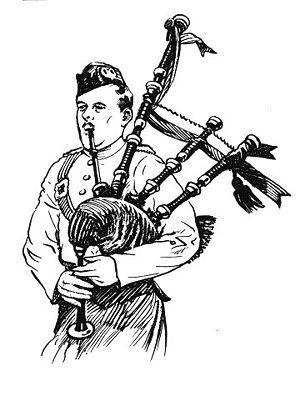
Dessin d'un joueur de cornemuse.